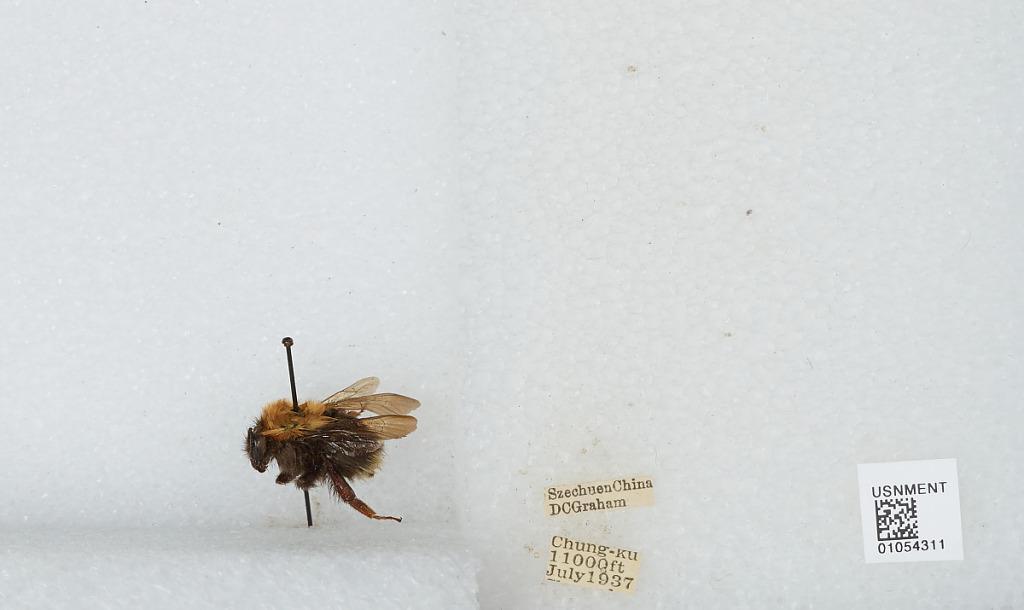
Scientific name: Bombus sp.
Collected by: D. Graham
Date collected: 1937-7-
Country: China
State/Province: Sichaun
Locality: Chung-ku